Béla Székula

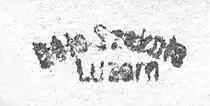
Stamp expert mark of Béla Sekula during his Luzern period of life.

Béla Székula, also Bela Sekula (1881–1966), was a Hungarian philatelist, stamp dealer and forger who lived in Hungary, Switzerland and the USA.